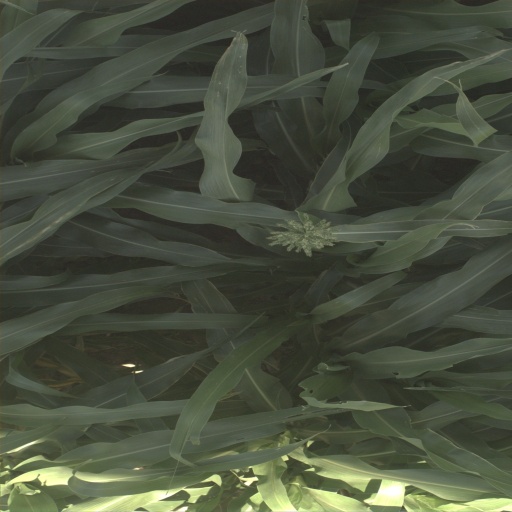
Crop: sorghum